Question: Where is the bench in the field?
Tambaya: Ina bencin yake a cikin filin?
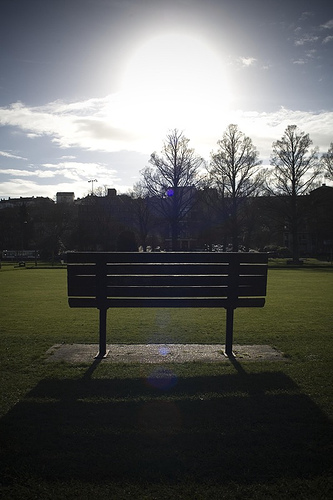
Answer: In the middle.
Amsa: A tsakiya.